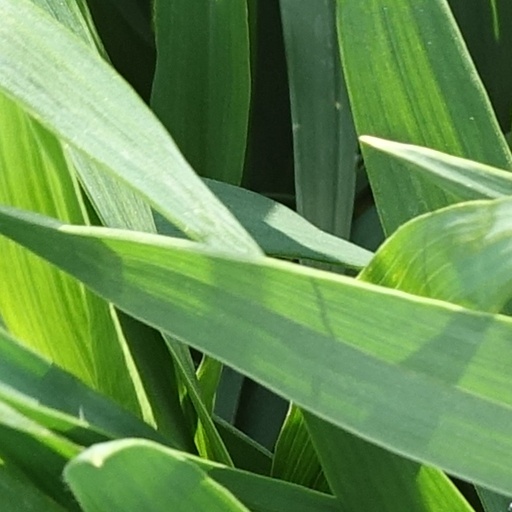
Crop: wheat